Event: Nepal Earthquake
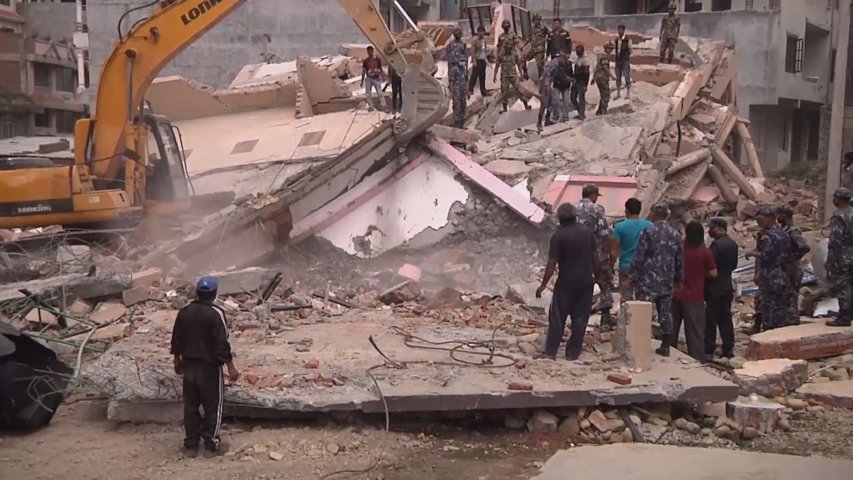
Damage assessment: damage